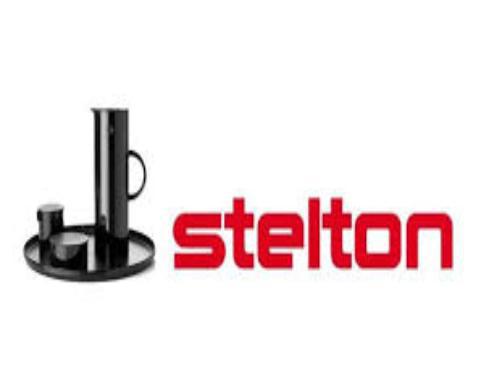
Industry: Necessities